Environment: real
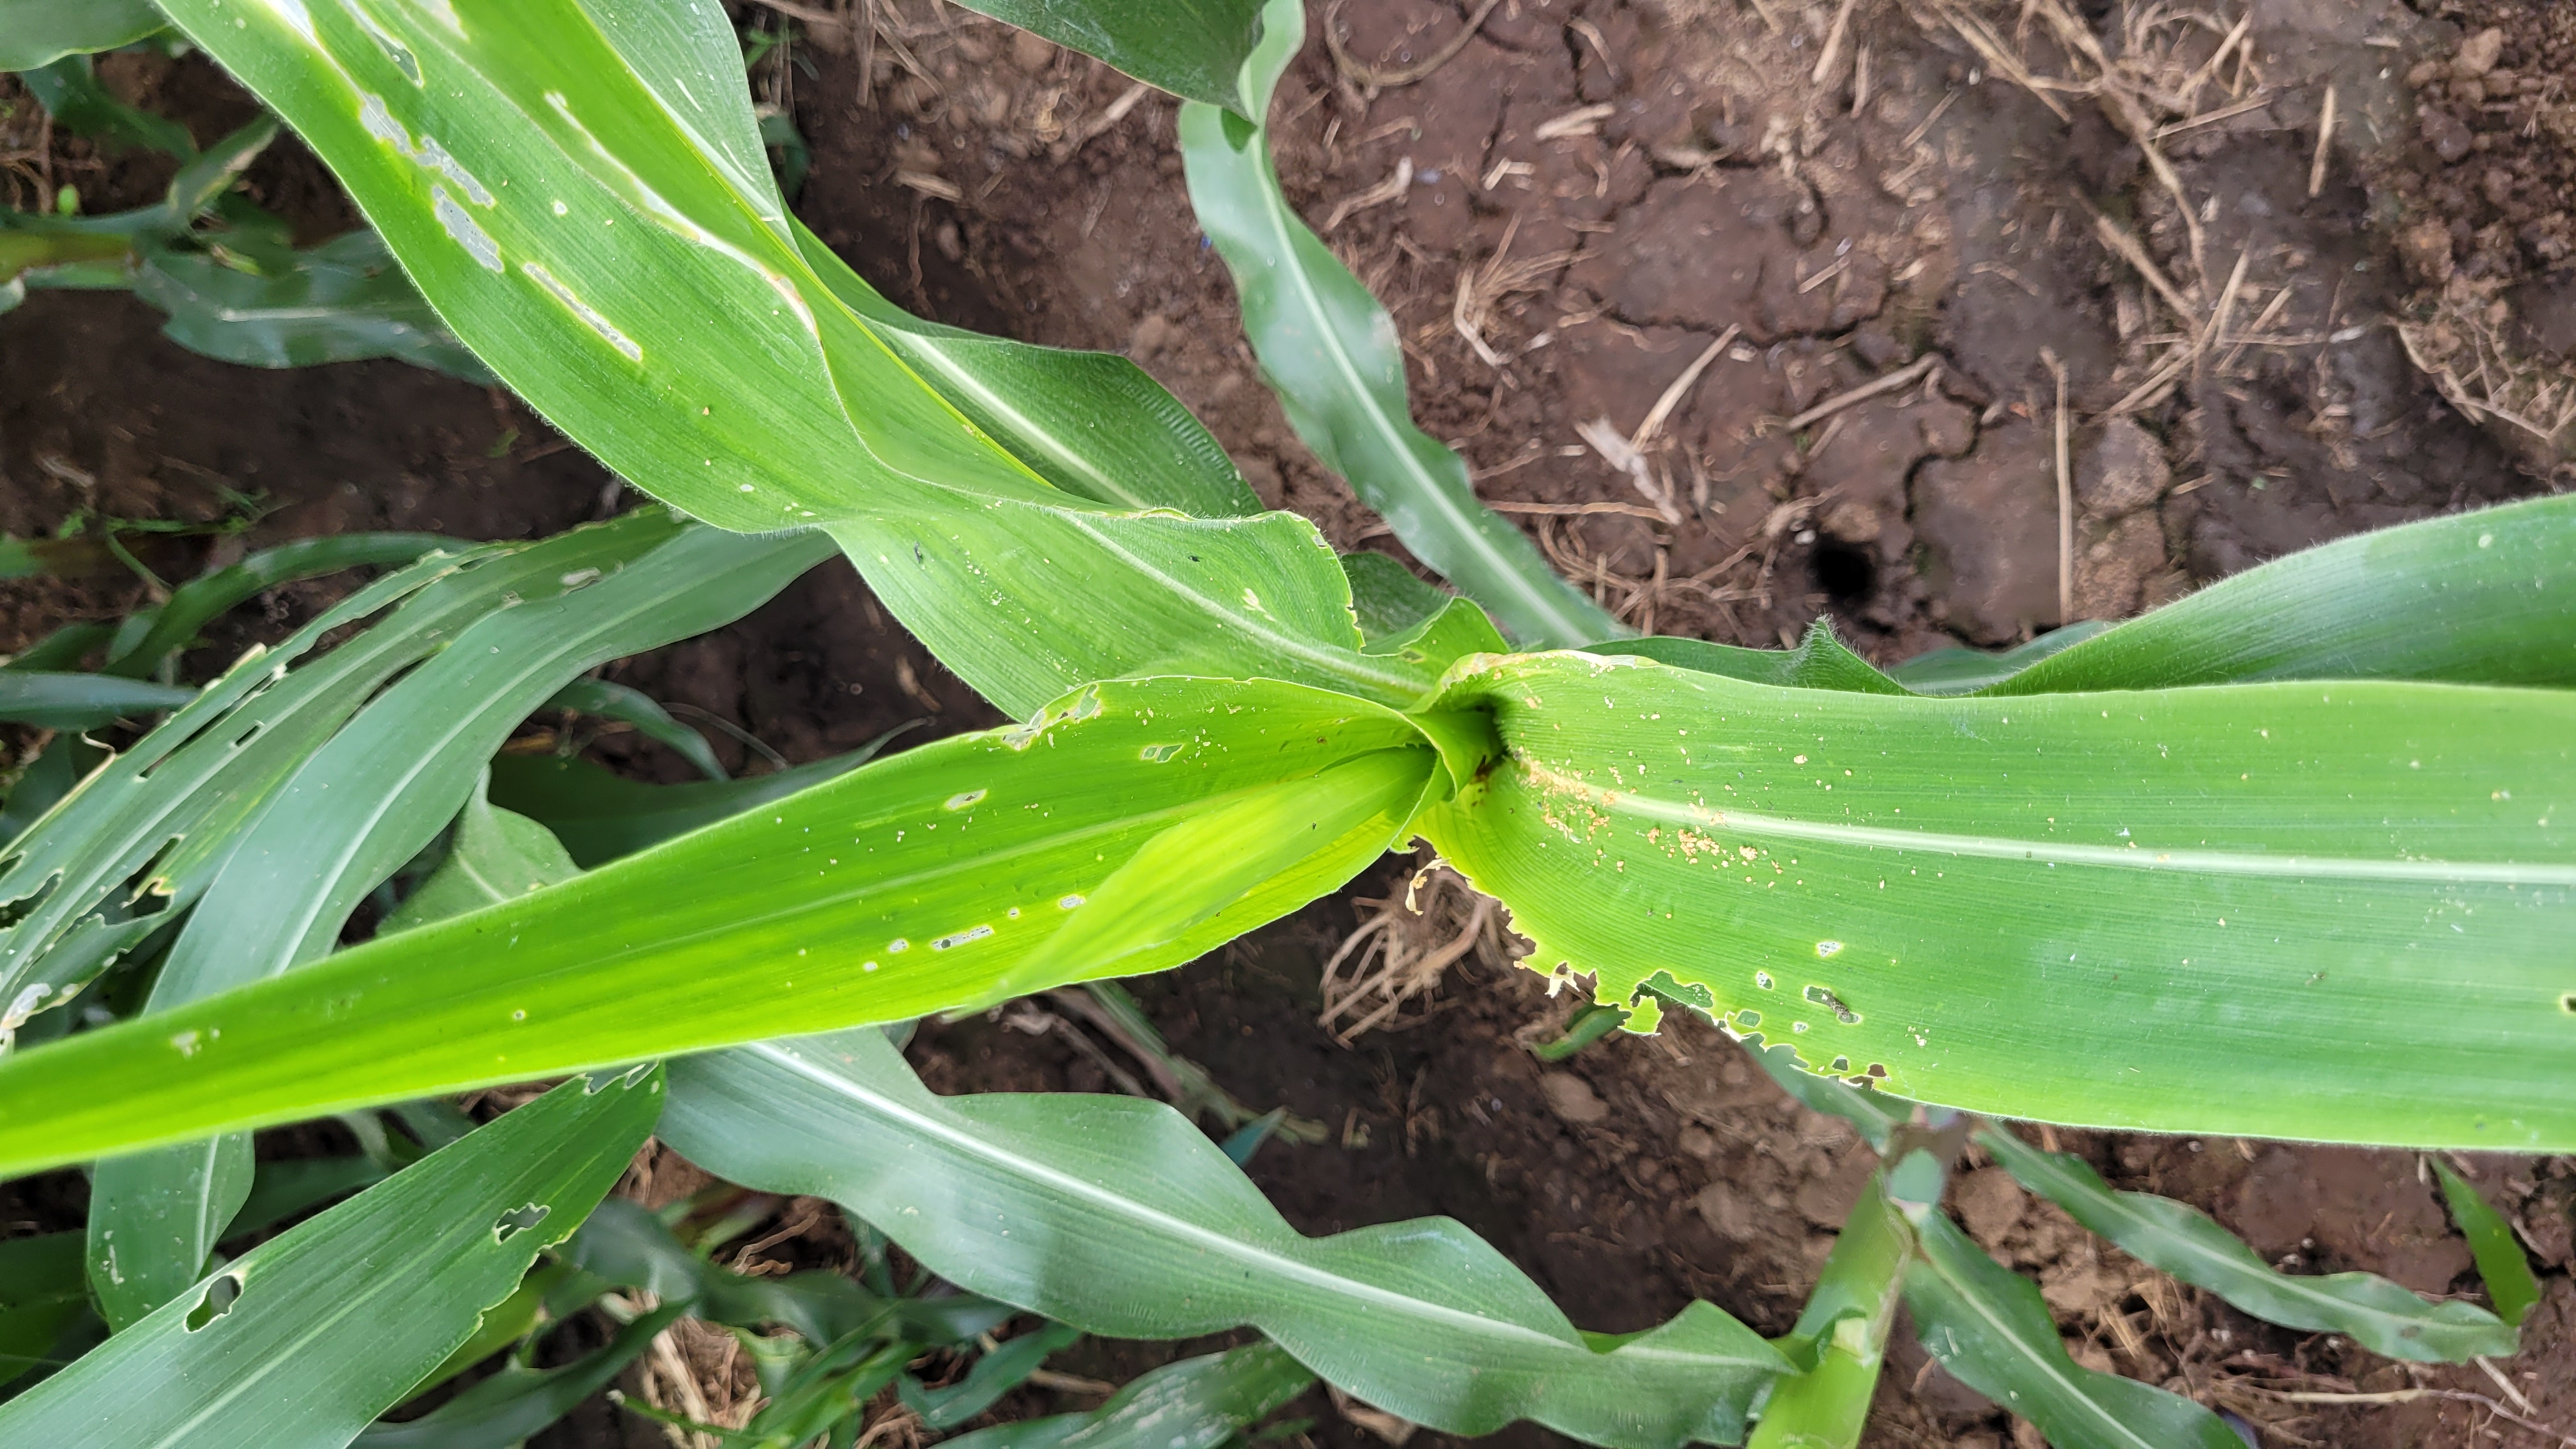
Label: fall_armyworm